Souliotes

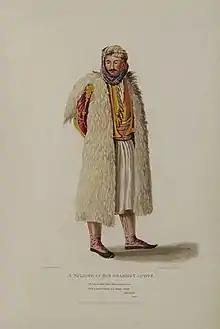
"A Suliote in his shaggy Capote" (Joseph Cartwright, 1822).

A detailed recording of the Souliot clans appears for the first time by Perraivos. According to his notes, at the end of the 18th century, 450 families which belonged to 26 clans lived in the village of Souli. In Kiafa, there were 90 families which belonged to four clans. In Avariko, five families which belonged to three clans and in Samoniva 50 families which belonged to three clans. As the Souliot population, new clans were established from existing ones and formed the population of the seven villages around core Souli. There was an informal hierarchy among Souliot clans in the second half of the 18th century which was determined by the fighting power (men) of each "fara" and its size. The Botsaris clan was one of the oldest and most powerful in all four villages of core Souli. Georgios Botsaris in 1789 claimed that his clan could field 1,000 men against Ali Pasha followed by the Tzavellas and Zervas clans each of which could field 300 men and other smaller clans with 100 men each. George Botsaris presented himself as "the most respected individual among the Souliots" and his son Dimitris presented his father as the "captain of the Souliots" and himself as the "commissioner of the Albanians" (in Greek, "ton Arvaniton epitropikos"). It is evident that in this period of Souliot history, social stratification among the clans had created an environment which led weaker clans to coalesce around stronger ones and be represented by them. The role, however, of the "pleqësia" was to stop such differentiation and maintain relations of equality in the community. Until the fall of Souli in 1803, the Souliot community never accepted to have a single leader from one clan and even in times of war each clan chose its leader from its own ranks. Thus, the Souliot tribal organization remained one which preserved the collective autonomy of each clan until its end. Social stratification was expressed since the second half of the 18th century in social practices of the Souliots, but was never institutionalized.